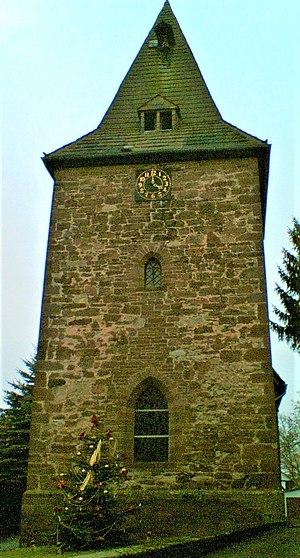
Lüerdissen est une municipalité allemande du land de Basse-Saxe et l'Arrondissement de Holzminden. En 2014, elle comptait 417 hab.